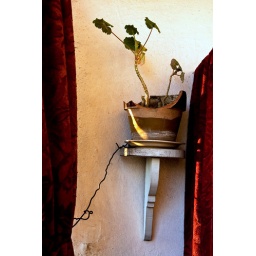
Flowerless plant in broken ceramic pot